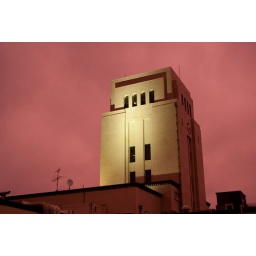
under the red sky